Emin Duraku

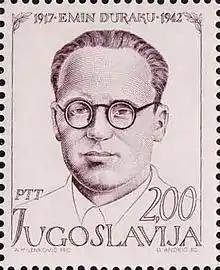
Duraku on a 1973 Yugoslavian stamp

Emin Duraku (1918 – 23 December 1942) was an Albanian Yugoslav partisan active during World War II in Yugoslavia as an organizer of the liberation struggle in Kosovo. He was posthumously proclaimed a national hero of Albania and Yugoslavia.